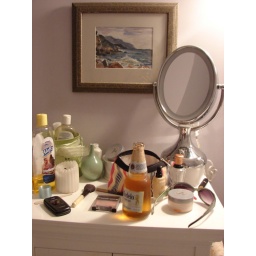
I'm the only girl in the house, and this is MY spot in the bathroom